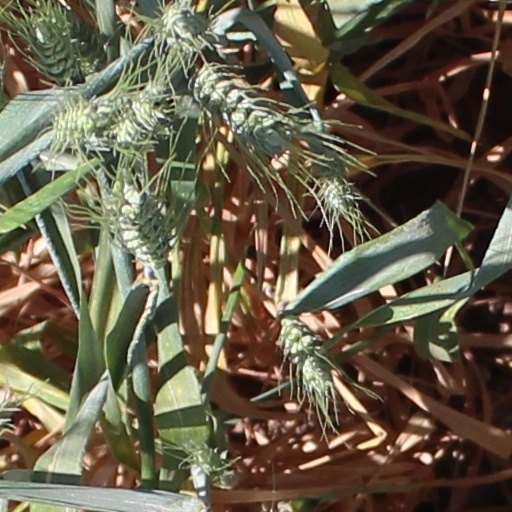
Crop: wheat